Dagenham Roundhouse

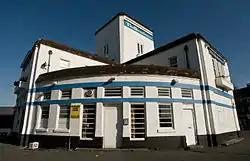
The Roundhouse, September 2008

Dagenham Roundhouse is a pub and music venue located in Dagenham, London, England.